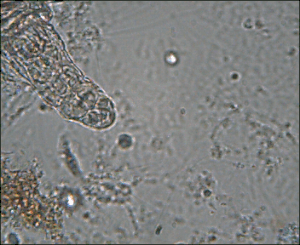
Les Rotifères constituent un embranchement du règne animal. Ce sont de petits organismes bilatériens protostomiens syndermés mesurant entre 50 µm et 3 mm qui ont souvent une forme de trompette, cylindrique ou sphérique. Ils possèdent deux couronnes de cils autour de leur bouche ainsi qu'un système organique spécialisé avec notamment un tube digestif.